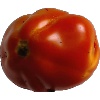
Label: Tomato 1